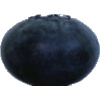
Label: blueberry